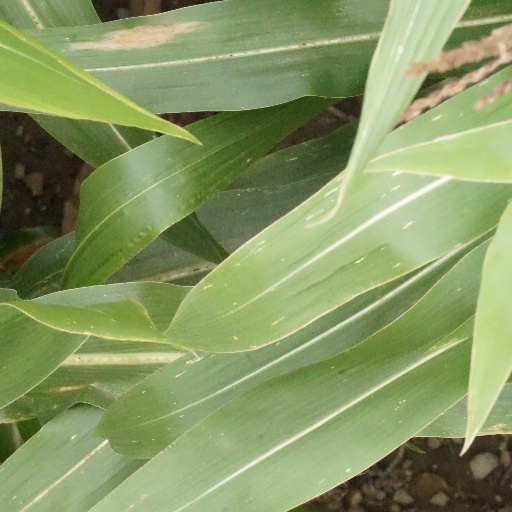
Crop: maize; corn